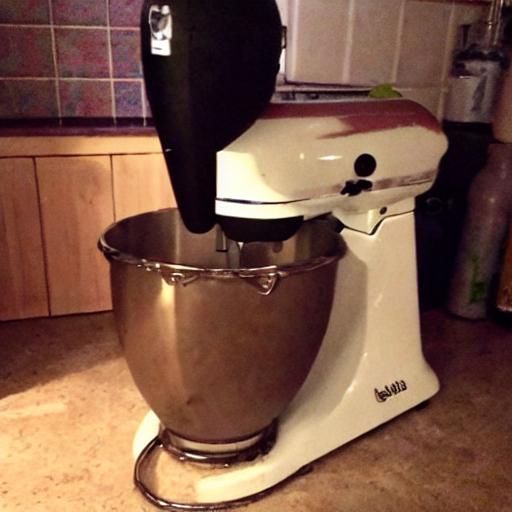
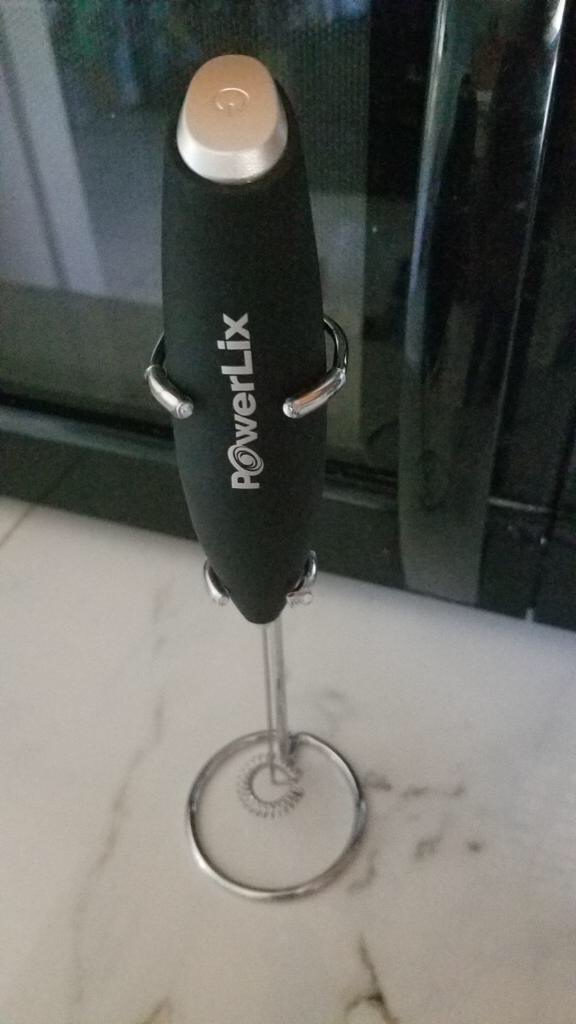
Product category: items_mixer
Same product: no